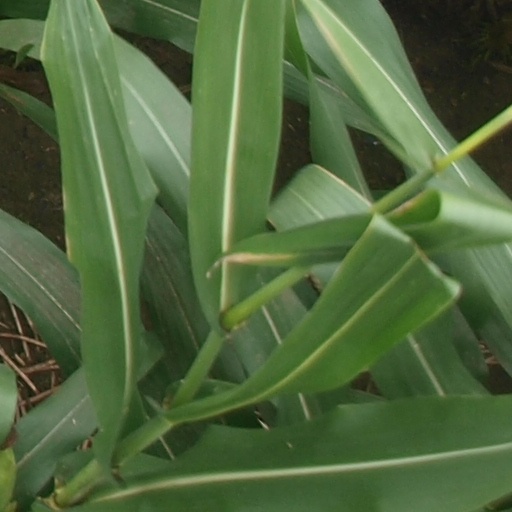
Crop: maize; corn